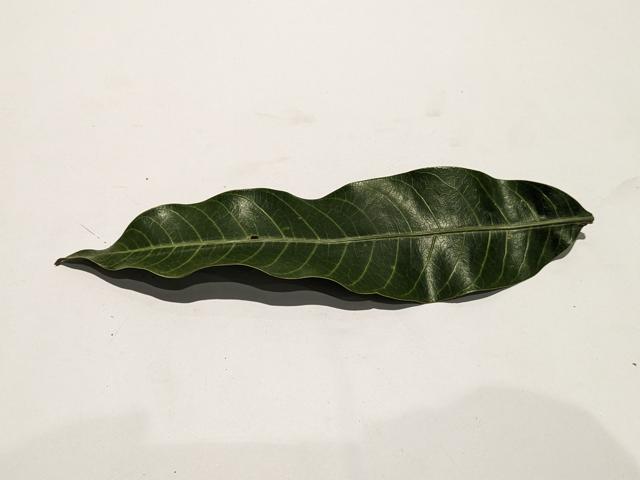
Mango leaf variety: Himsagar